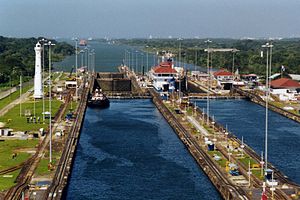
Panamakanalen
Panamakanalen
Panamakanalen er en menneskeskabt kanal i Panama, som forbinder Stillehavet og Atlanterhavet. Byggeriet var en af de største og mest besværlige ingeniøropgaver som nogensinde er udført, og kanalen har haft en enorm indflydelse på skibsfarten mellem de to oceaner, afløsende den lange og forræderisk farlige rute via Drakestrædet og Kap Horn ved sydspidsen af Sydamerika. Et skib som sejler fra New York til San Francisco via kanalen tilbagelægger 9.500 km, et godt stykke under halvdelen af de 22.500 km, som er distancen rundt om Kap Horn.